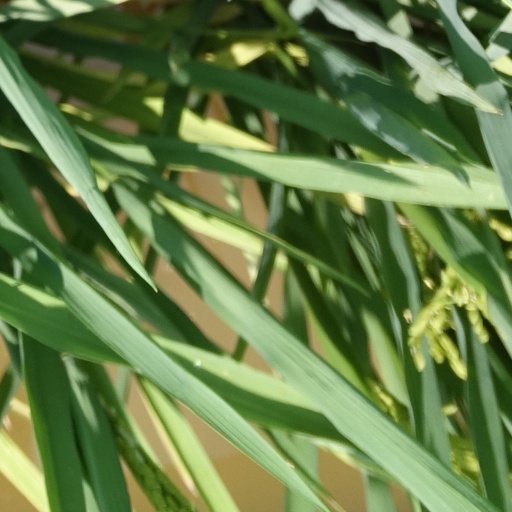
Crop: rice